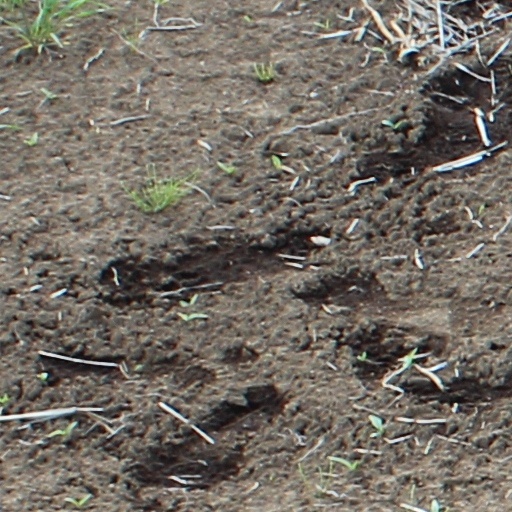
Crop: wheat